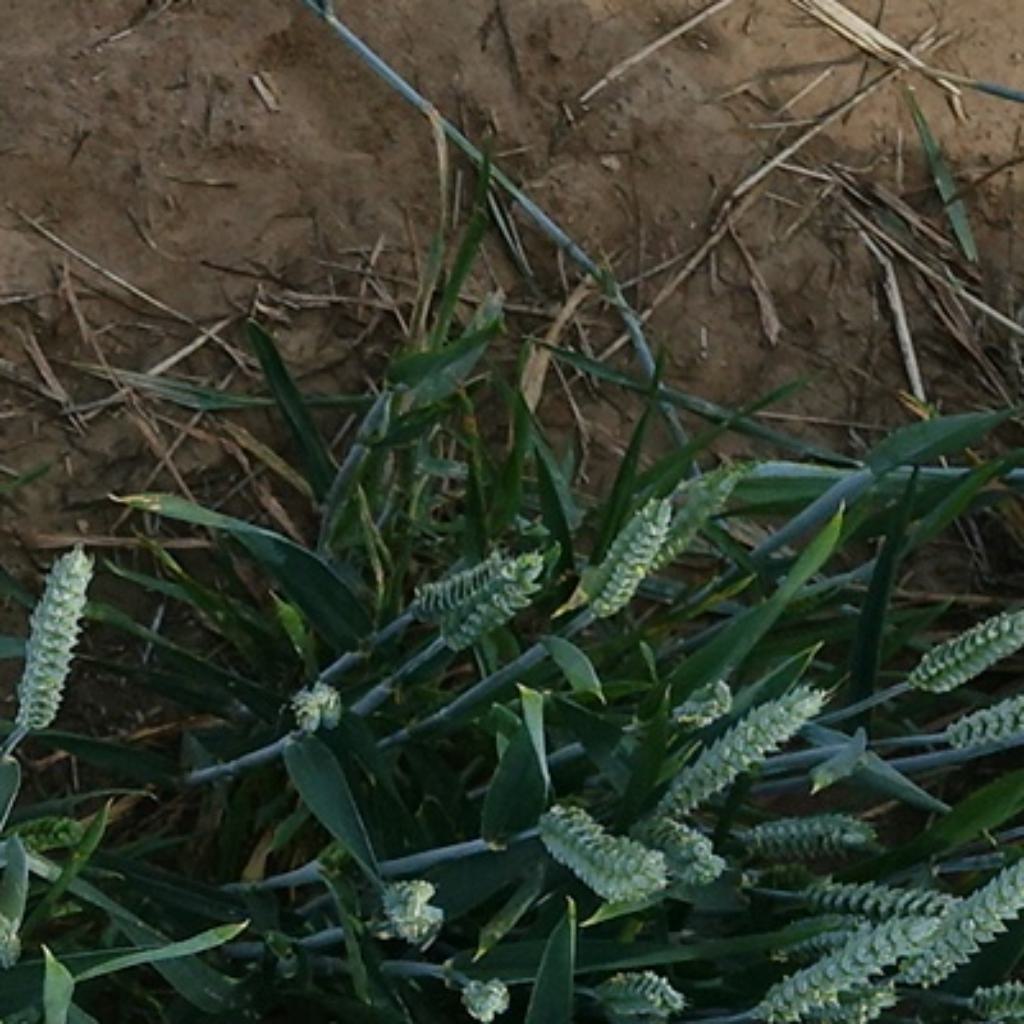
Country: France
Location: VLB
Wheat development stage: Filling